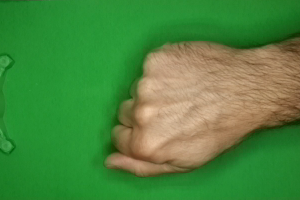
Label: rock